William J. Hardee

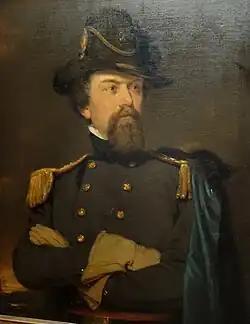
Portrait of William J. Hardee, held at Fort McAllister state park in Georgia

Hardee resigned his U.S. Army commission on January 31, 1861, after his home state of Georgia seceded from the Union. He joined the Confederate States Army as a colonel on March 7 and was given command of Forts Morgan and Gaines in Alabama. He was subsequently promoted to brigadier general (June 17) and major general (October 7). By October 10, 1862, he was one of the first Confederate lieutenant generals.